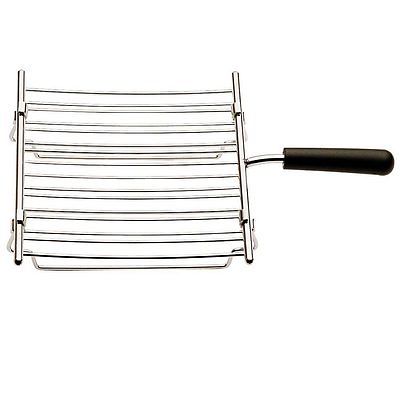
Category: toaster